Center for Biotechnology and Interdisciplinary Studies

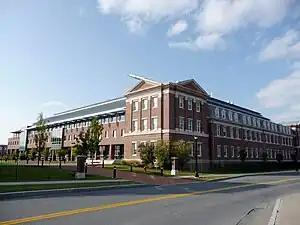
Front entrance viewed from across 15th street

Ground was broken on May 17, 2002 for the Center for Biotechnology and Interdisciplinary Studies as part of the Rensselaer Plan, a $400 million campus improvement project. Much of the plan was made possible by a $130 million anonymous donation in December 2000. Construction lasted through September 2004 when the building officially opened. However, researchers did not begin to use the new facilities until well into the fall 2004 semester.